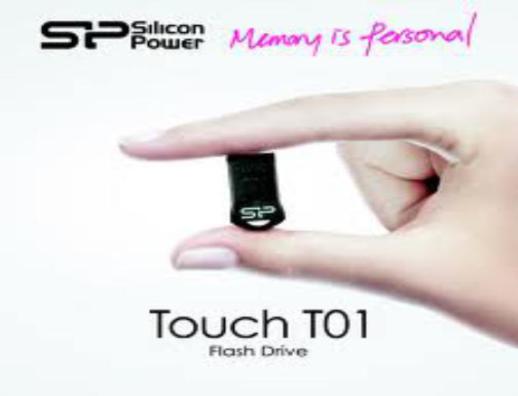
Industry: Electronic